ACS Progresul Pecica

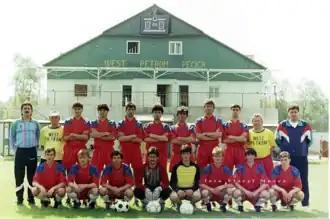
West Petrom squad in the 1993–94 season.

In the summer of 1992, the two teams, more or less financially supported by Petrom, "Petrolul Arad (Zădăreni)" and "Aurul Negru Pecica" merged and formed a new entity, "West Petrom Arad", also known as "West Petrom Pecica". The new formed entity was mainly the successor of Aurul Negru Pecica. This conclusion is resulting from certain organizational details, such as the club's colors (yellow and blue), home ground (Progresul Stadium, renamed as Petrom Stadium and located in Pecica), the logo of the new entity (mainly yellow and blue, with an oil scaffold, the name "West Petrom Pecica" and 1924 as the year of foundation, which was the year of the establishment of Club Atletic Rovine, one of the Aurul Negru's parent clubs) and also enrolling in the Divizia D on the place of Aurul Negru.